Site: brandenburg
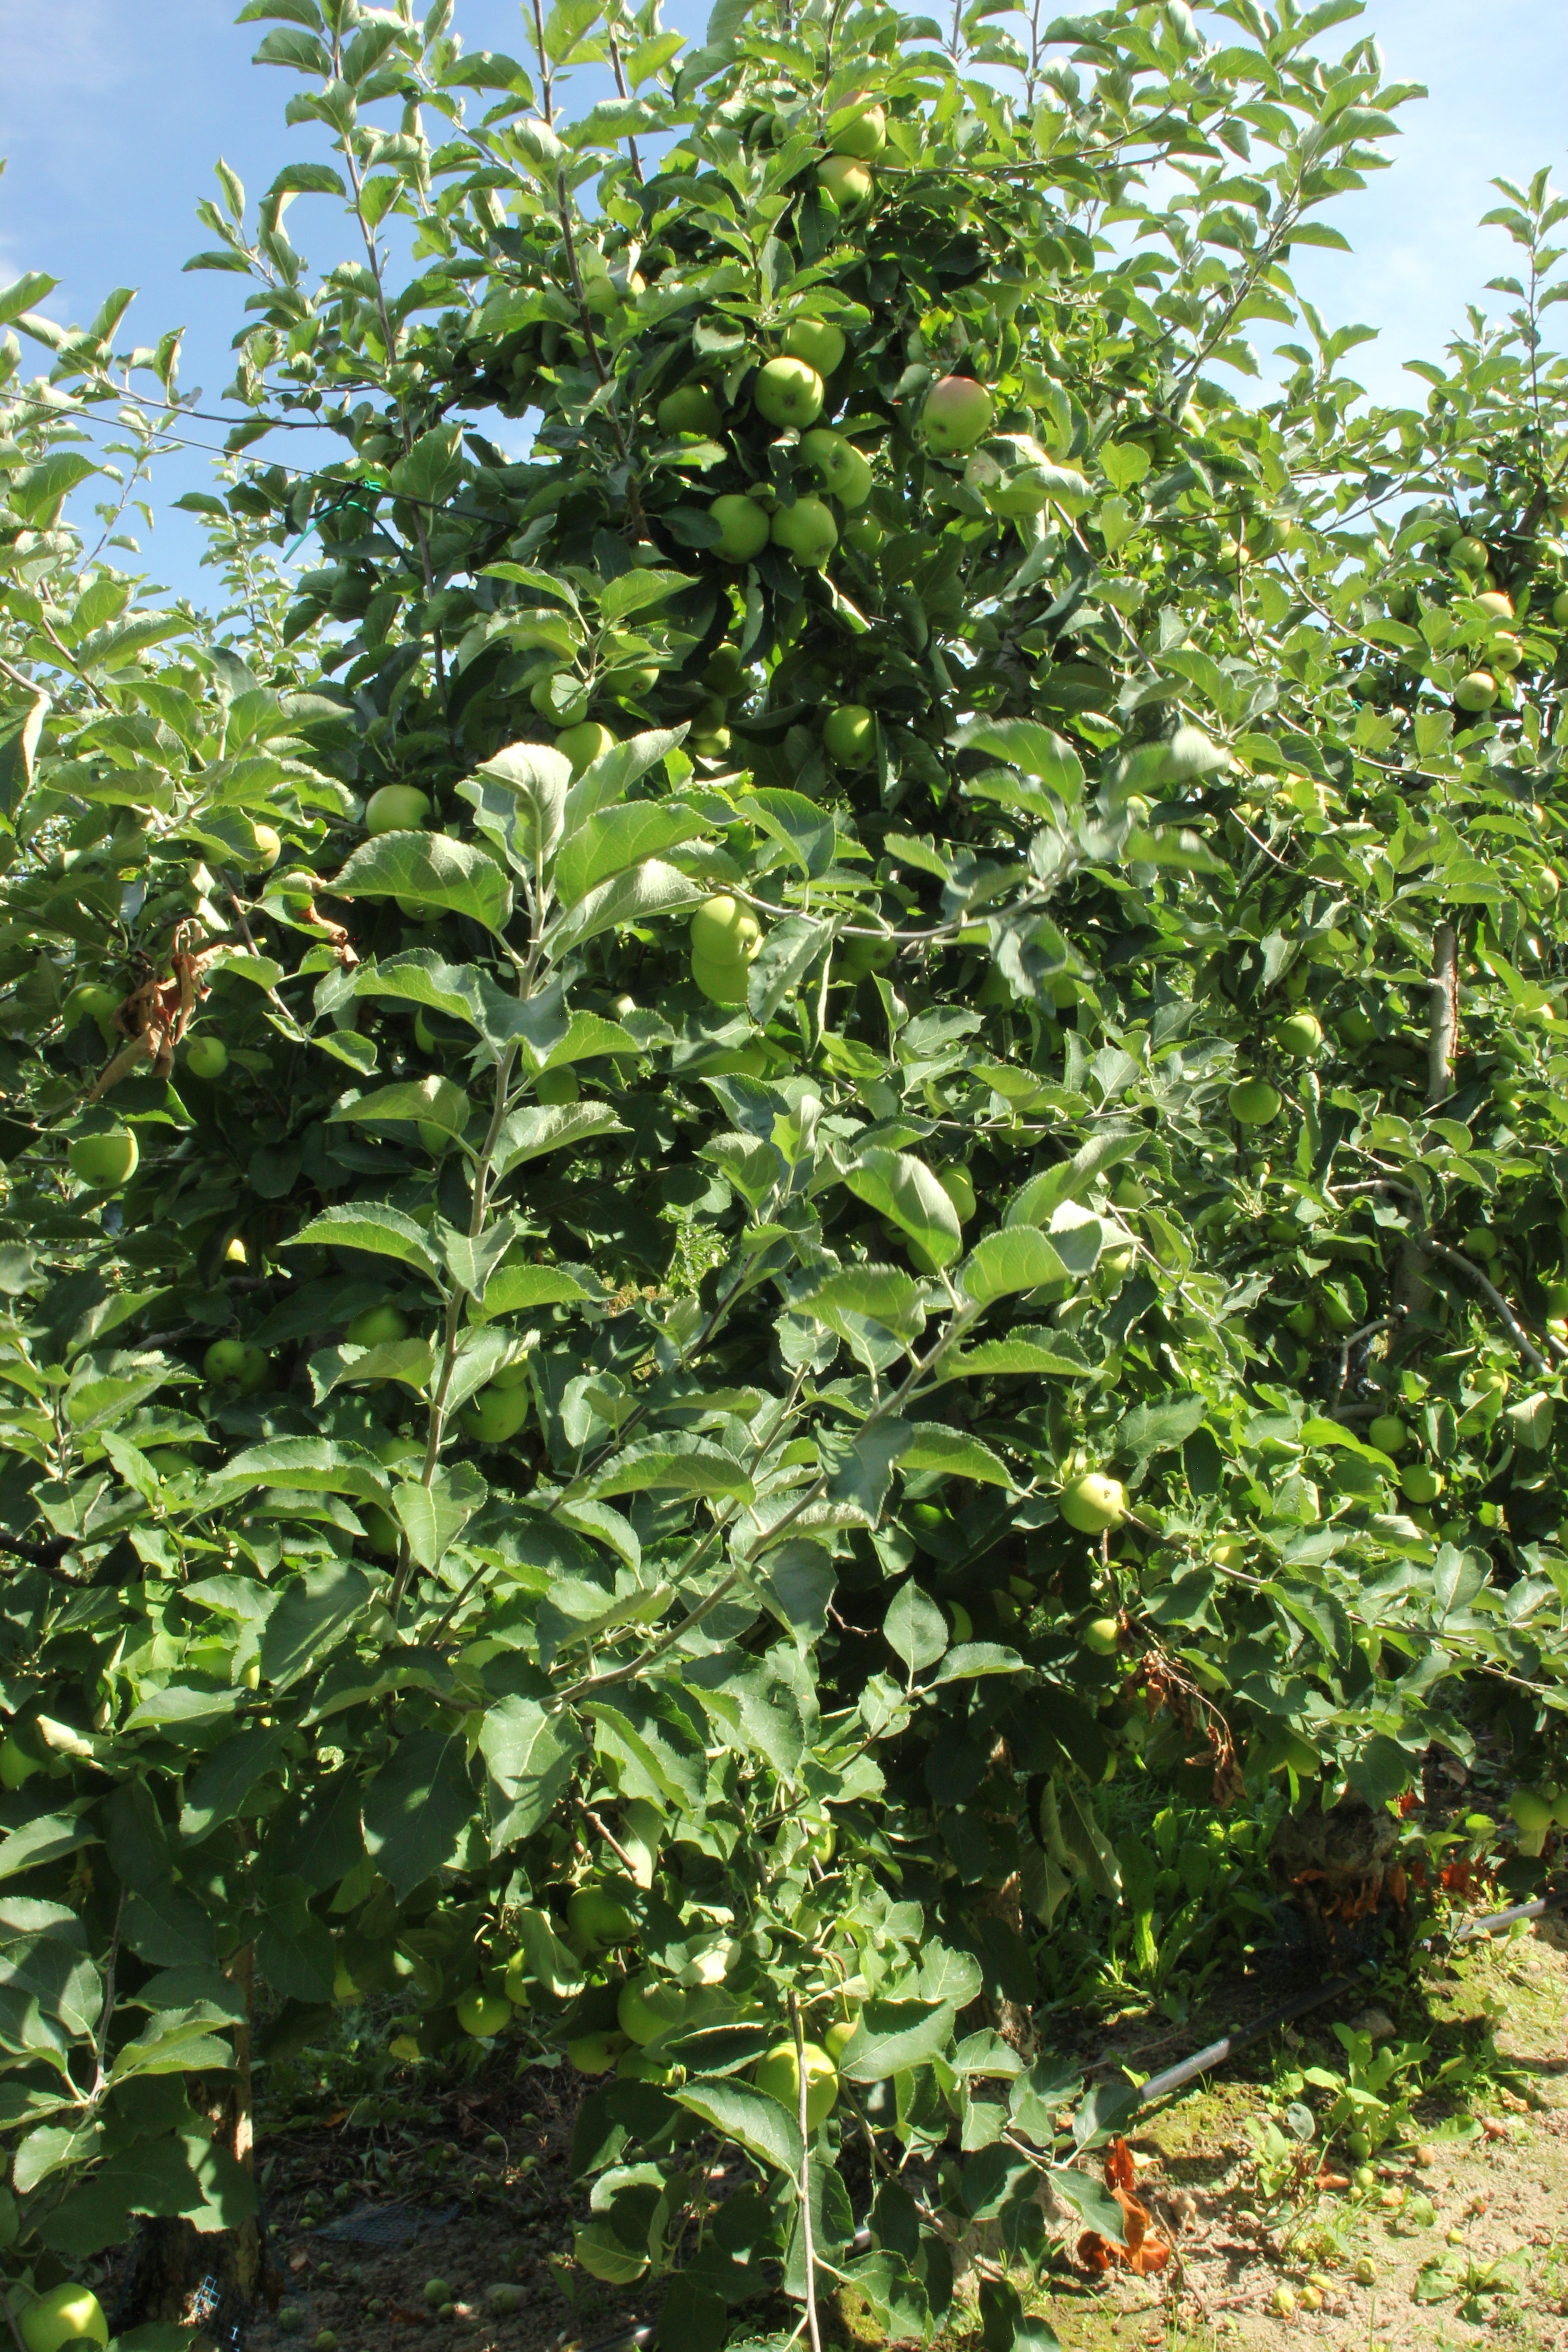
Growth stage (BBCH 77): Development of fruit